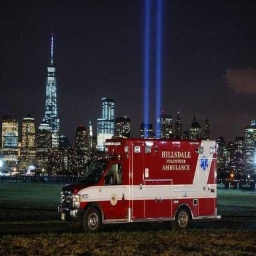
Label: ambulance